Maria Carolina of Austria

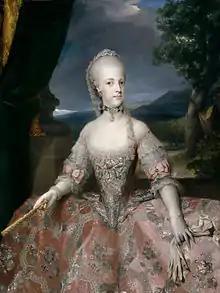
Portrait by Anton Raphael Mengs, 1768

Maria Carolina of Austria (Maria Carolina Louise Josepha Johanna Antonia; 13 August 1752 – 8 September 1814) was Queen of Naples and Sicily as the wife of King Ferdinand IV and III, who later became King of the Two Sicilies. As "de facto" ruler of her husband's kingdoms, Maria Carolina oversaw the promulgation of many reforms, including the revocation of the ban on Freemasonry, the enlargement of the navy under her favorite, Sir John Acton, and the expulsion of Spanish influence. She was a proponent of enlightened absolutism until the advent of the French Revolution, when, in order to prevent its ideas gaining currency, she made Naples a police state.